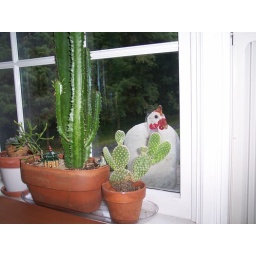
Guinea Hen would fly up on the roof to look in the window